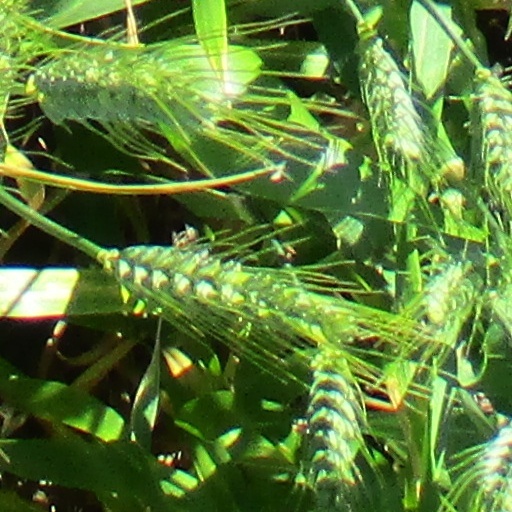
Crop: wheat